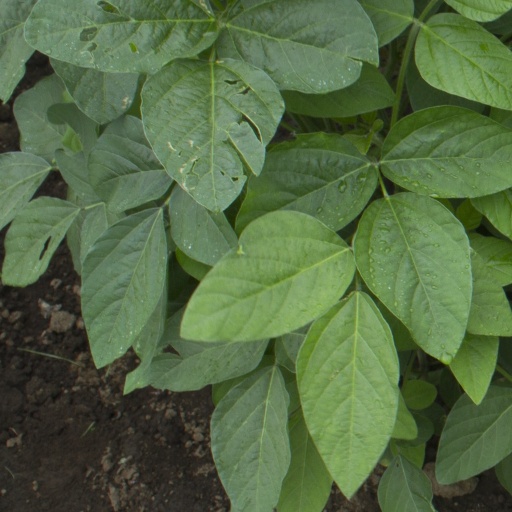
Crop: soybean